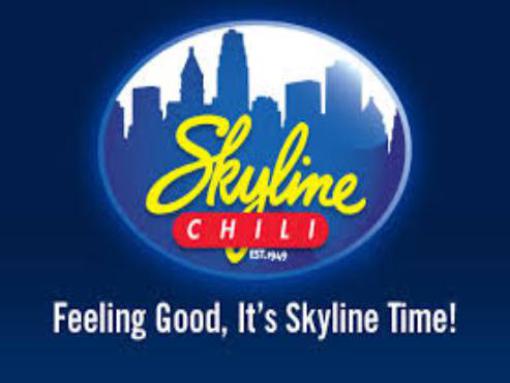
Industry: Food